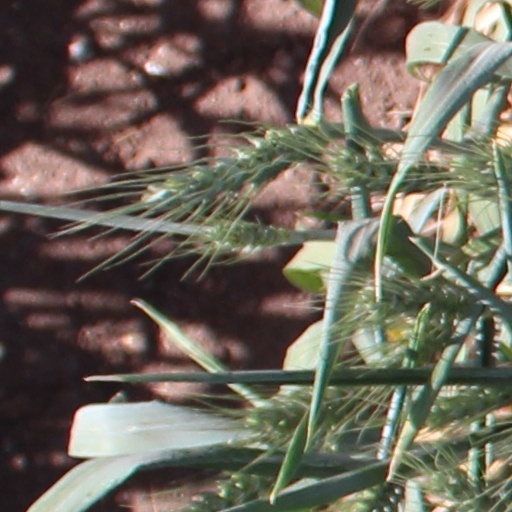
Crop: wheat